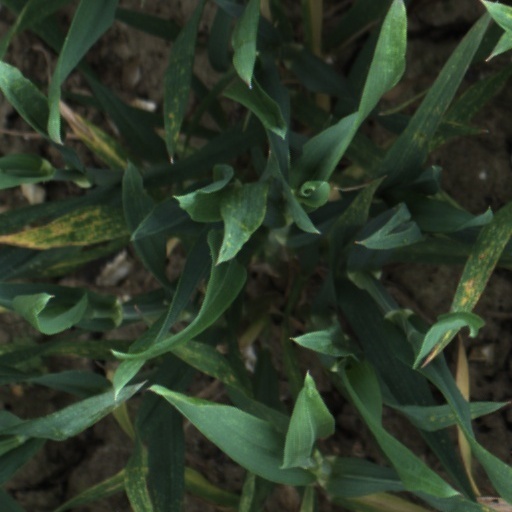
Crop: wheat